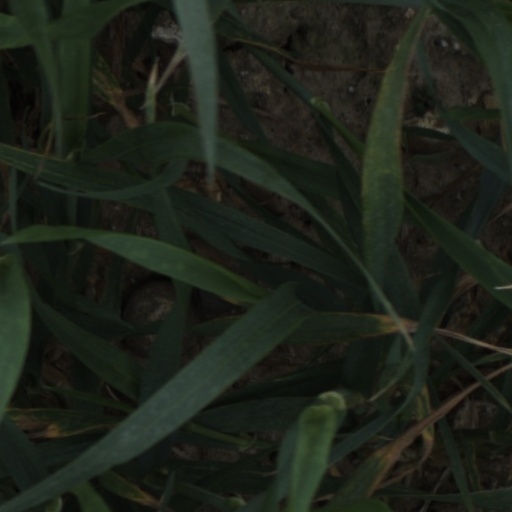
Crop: wheat